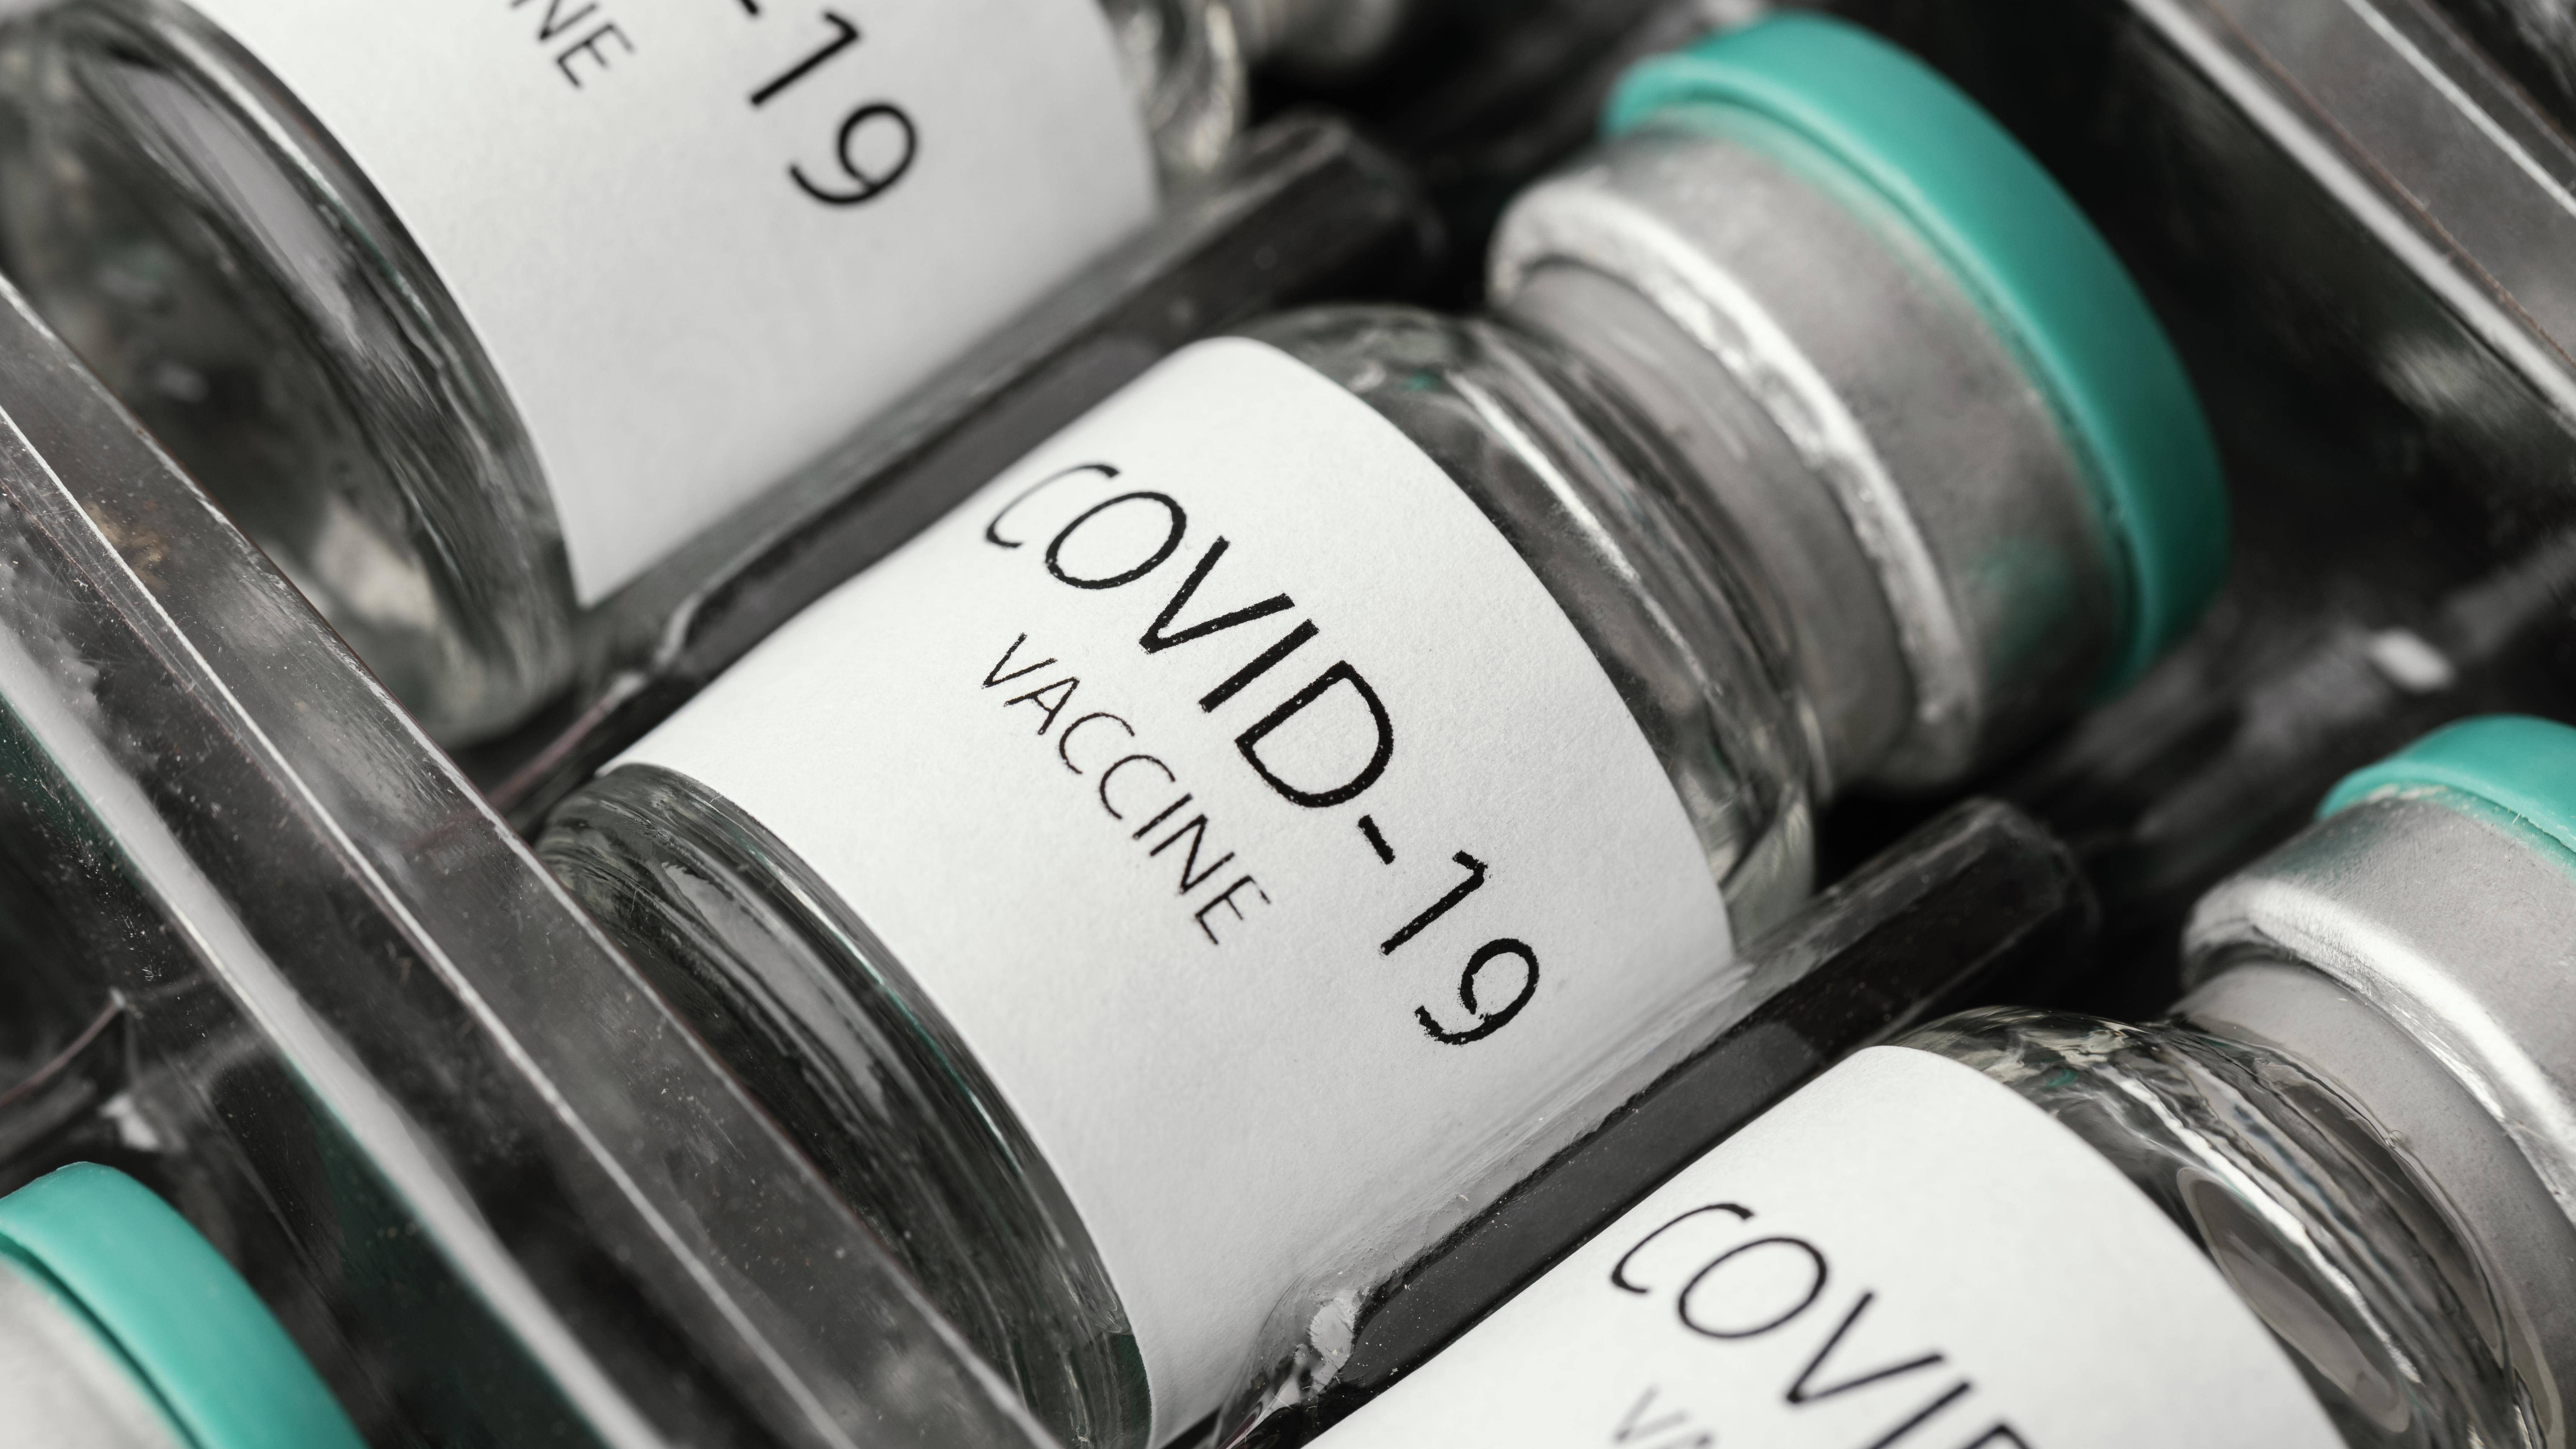
corona, vaccination, health, bottle, fluid, drink, liquid, drinkware, Material property, glass bottle, alcoholic beverage, font, camera accessory, camera lens, cylinder, cameras optics, event, metal, lens, fashion accessory, distilled beverage, liqueur, monochrome photography, wine bottle, label, teleconverter, macro photography, audio equipment, number, still life photography, wine, art, monochrome, ink, gloss, pattern, alcohol, reflex camera